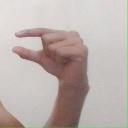
अक्षर: ग